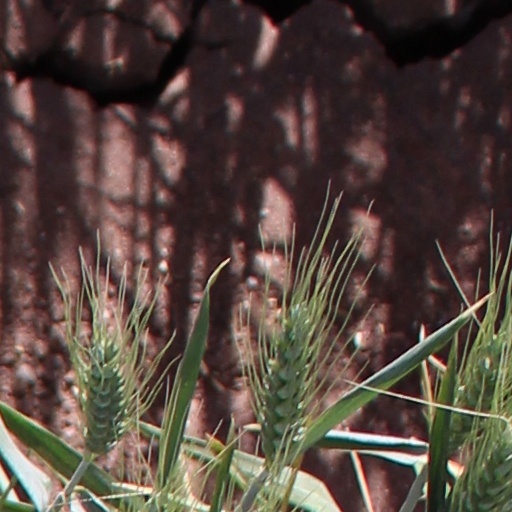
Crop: wheat